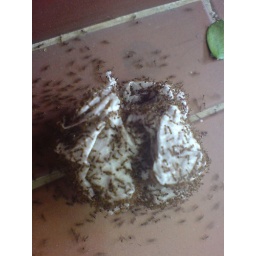
this was a ball of paper with a gazillion and ten ants all around it. was quite gross.